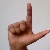
The image shows a hand gesture representing the letter 'L' in Indian Sign Language.